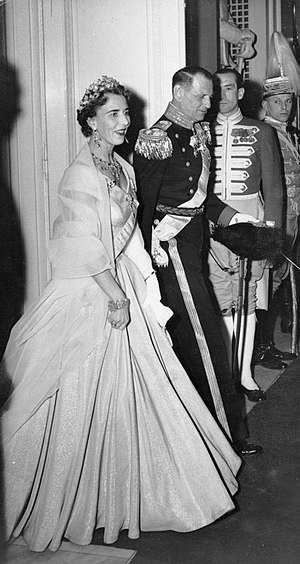
Dronning Ingrid / Dronning af Danmark
Dronning Ingrid og Kong Frederik 9. på vej til gallamiddag i 1954.
Dronning Ingrid af Danmark var en dansk dronning fra 1947 til 1972.